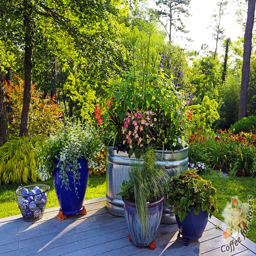
see the containers that are on the deck .